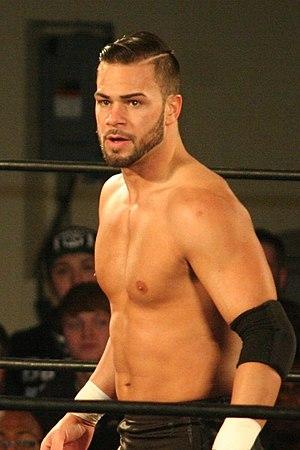
Travis Gordon Lopes, Jr. est un catcheur américain connu sous le nom de ring de Flip Gordon. Il travaille actuellement à la Ring of Honor où il fait partie du clan Villain Enterprises.